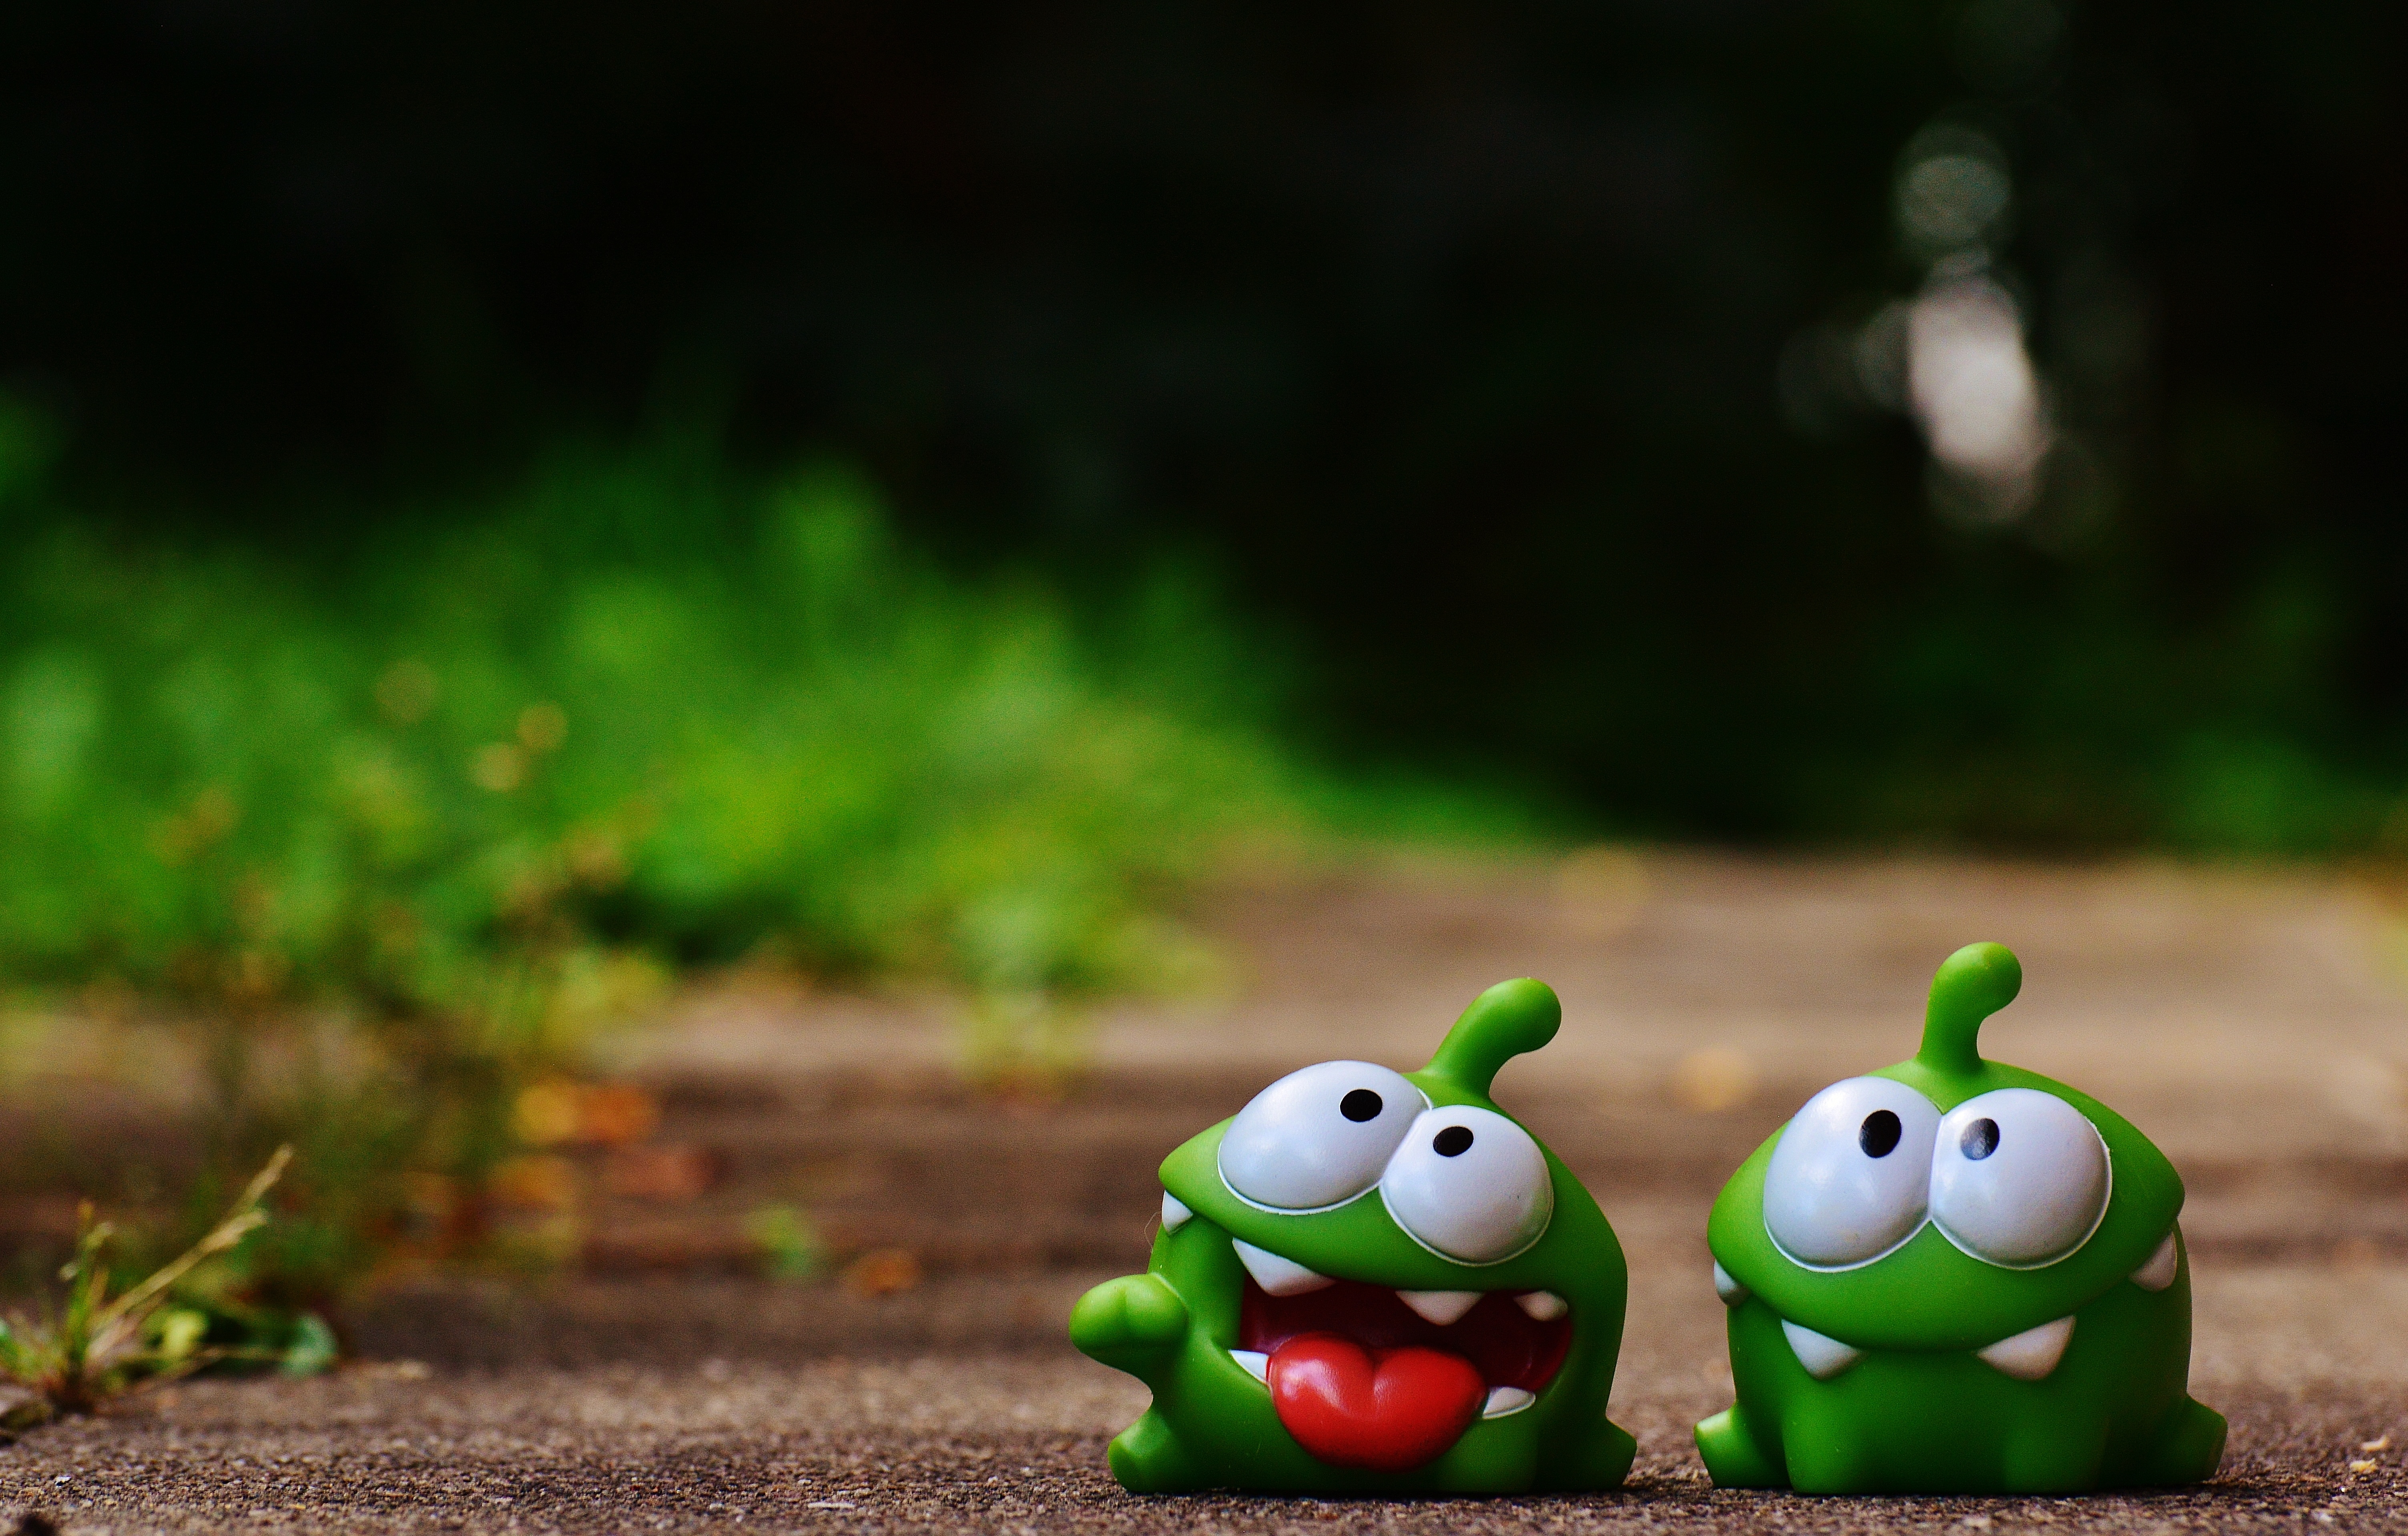
grass, lawn, flower, cute, green, jungle, insect, amphibian, fig, funny, app, cut the rope, mobile game, computer wallpaper